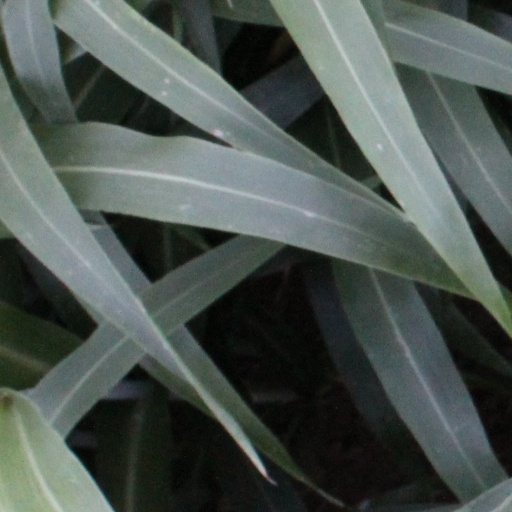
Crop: sorghum